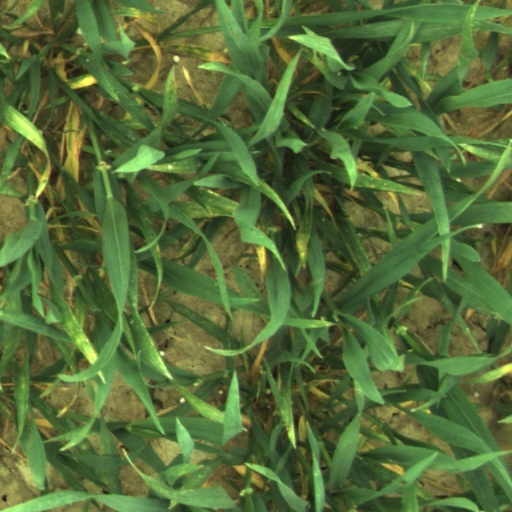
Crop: wheat